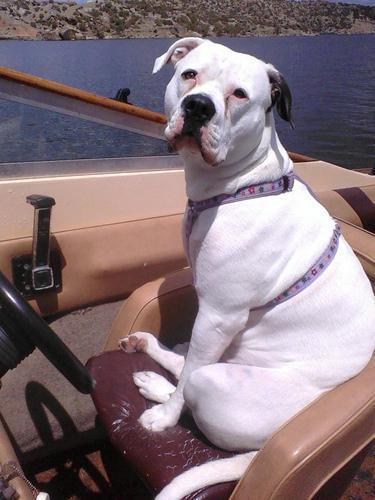
american bulldog